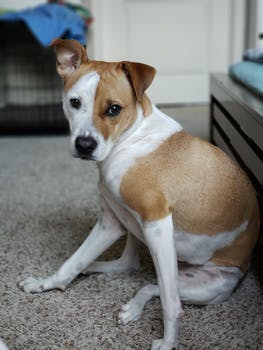
Label: No Watermark